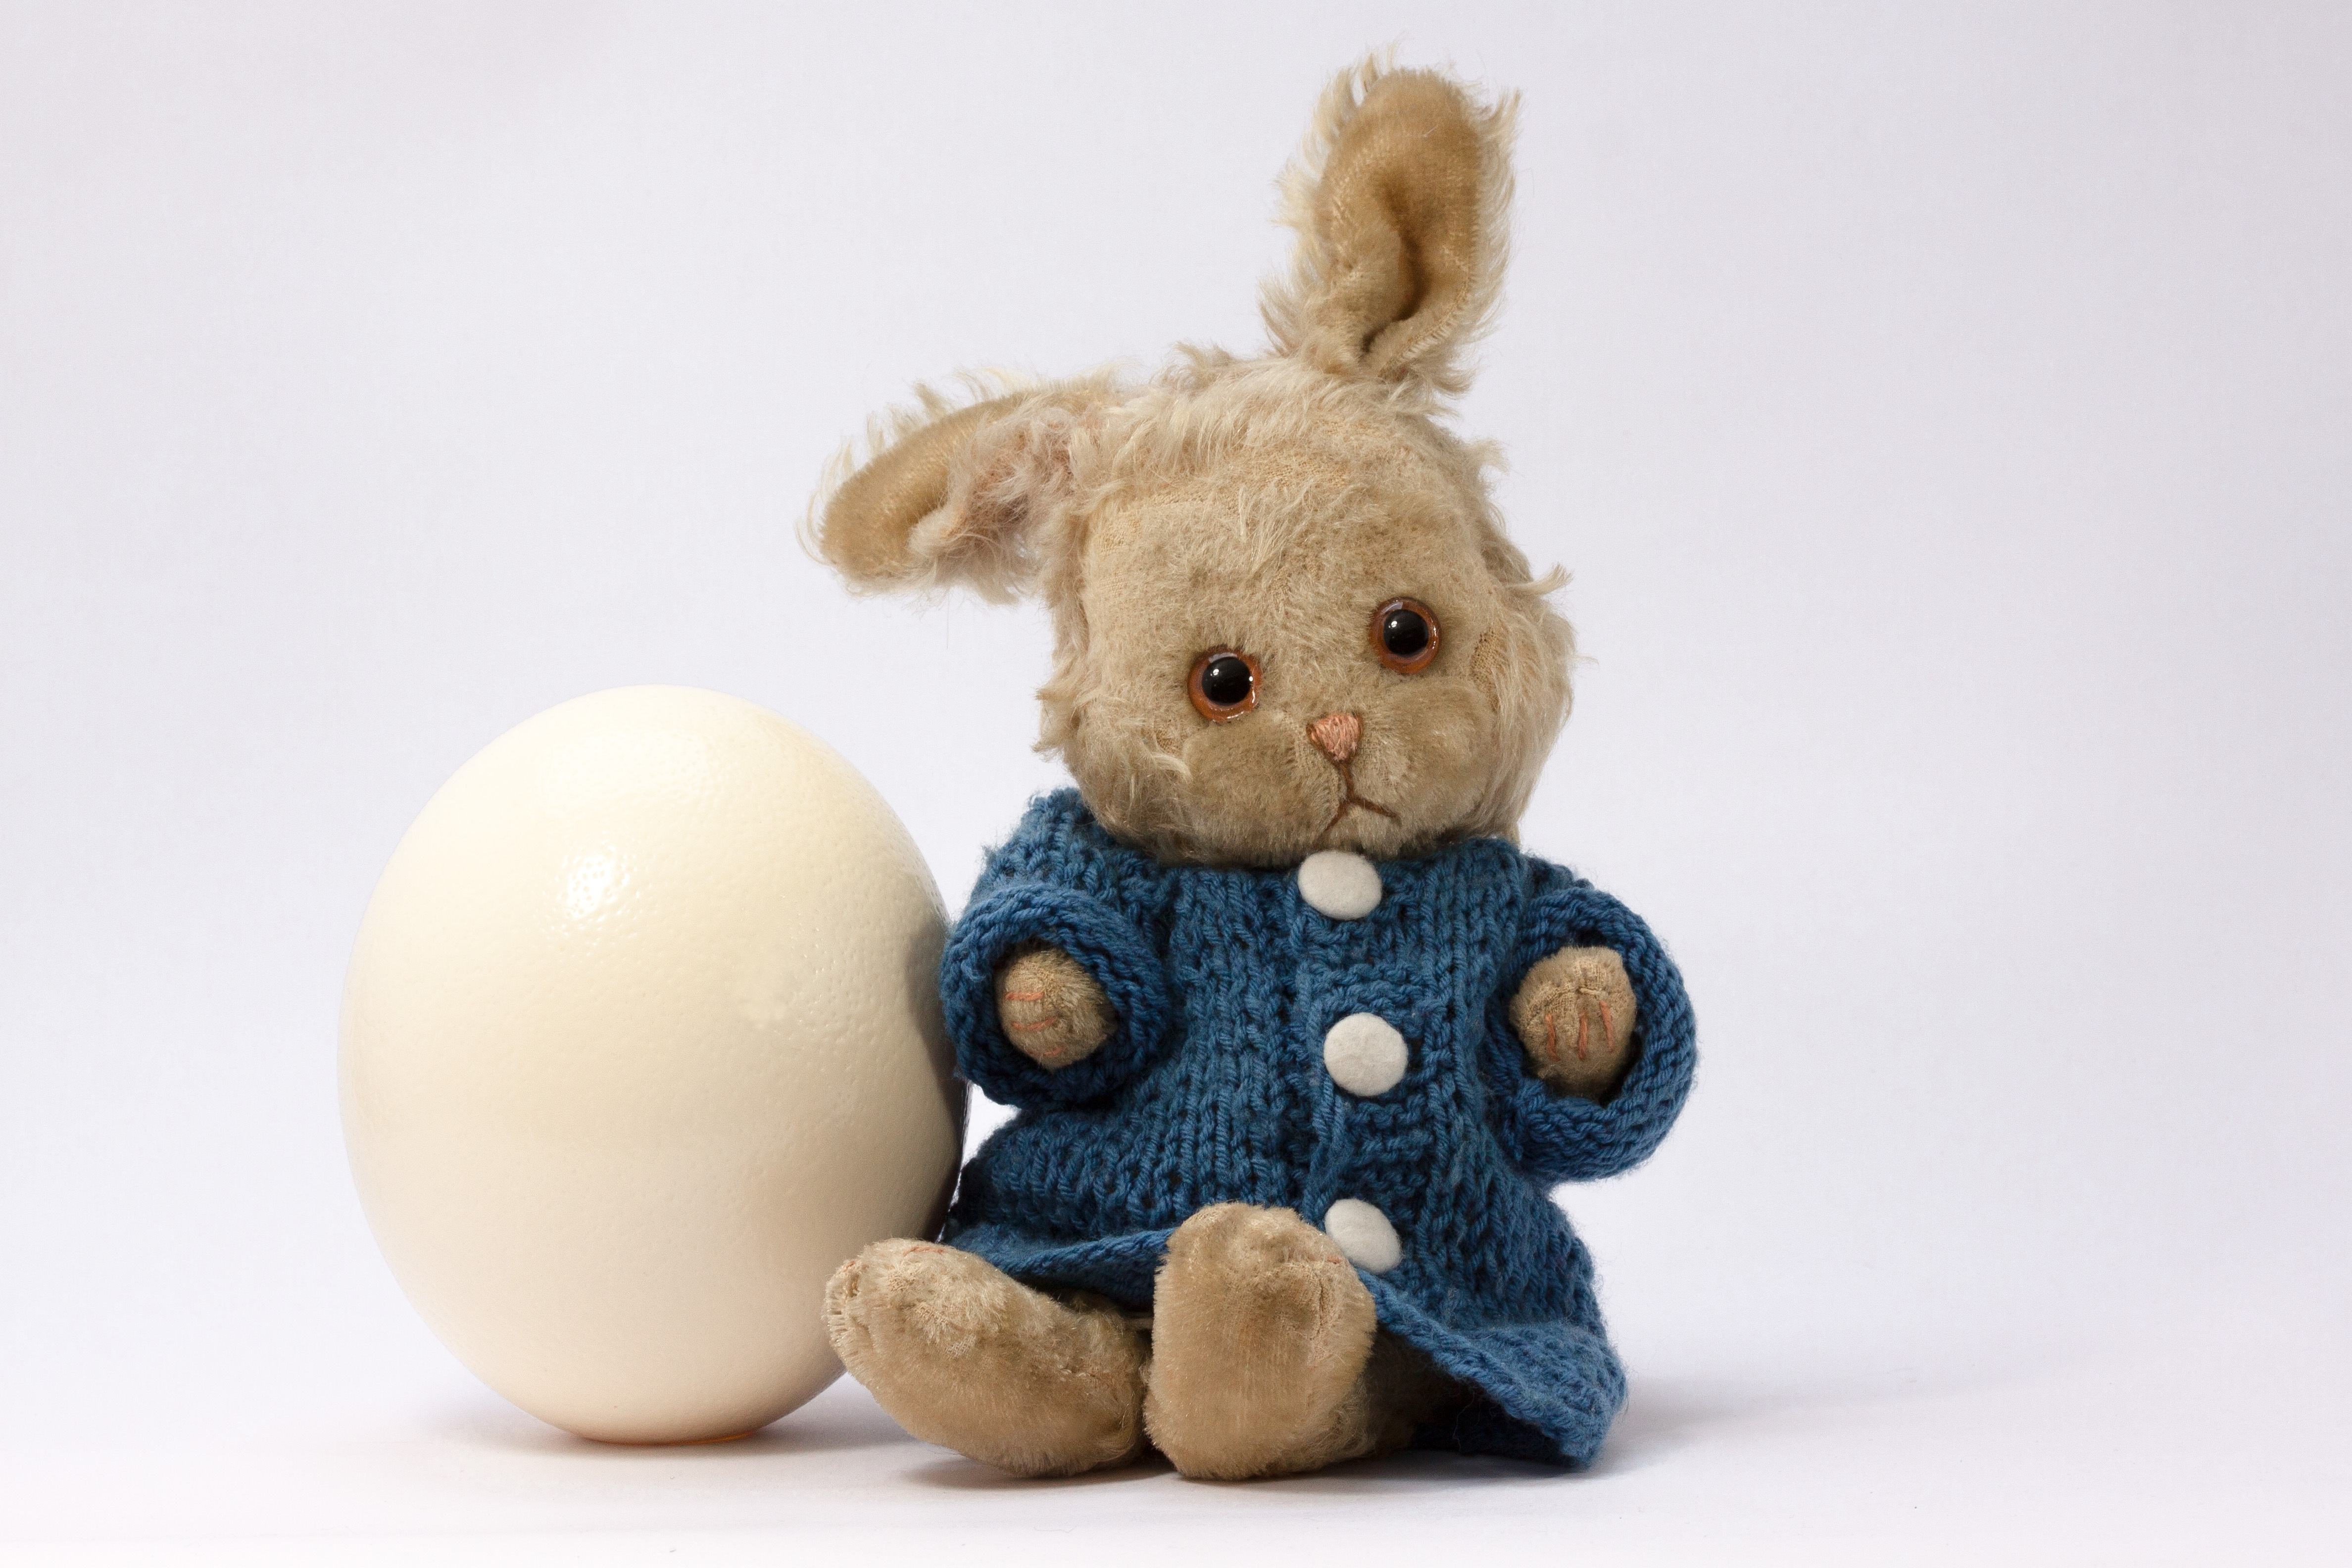
white, gloom, spring, blue, lonely, toy, rabbit, egg, teddy bear, textile, sad, loneliness, plush, easter, mood, easter bunny, pleasure, emotion, melancholy, mourning, depression, despair, depressed, spring awakening, fr hlingsanfang, hopeless, asking, stuffed toy, hopelessness, ostrich egg, helpless, discouragement, awkward, put down, despondency, insanity